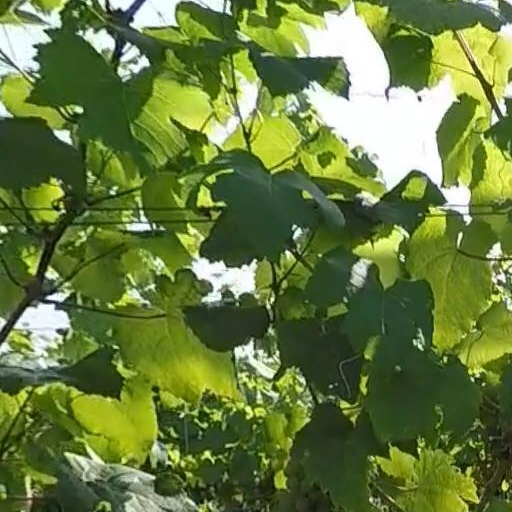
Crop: grape